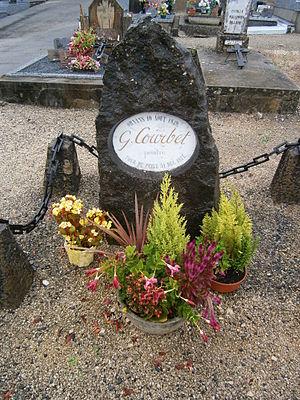
Cimetière d'Ornans, stèle à Gustave Courbet.